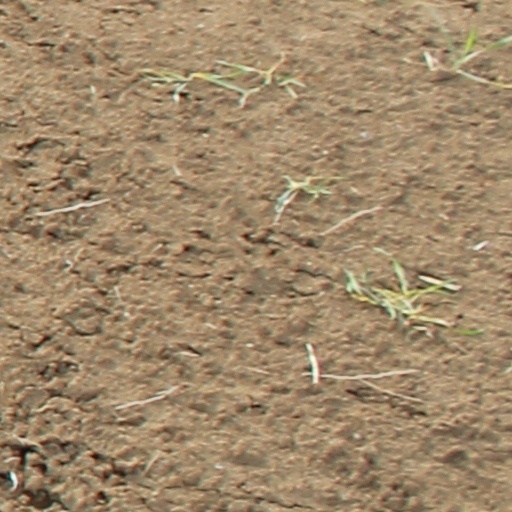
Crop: wheat